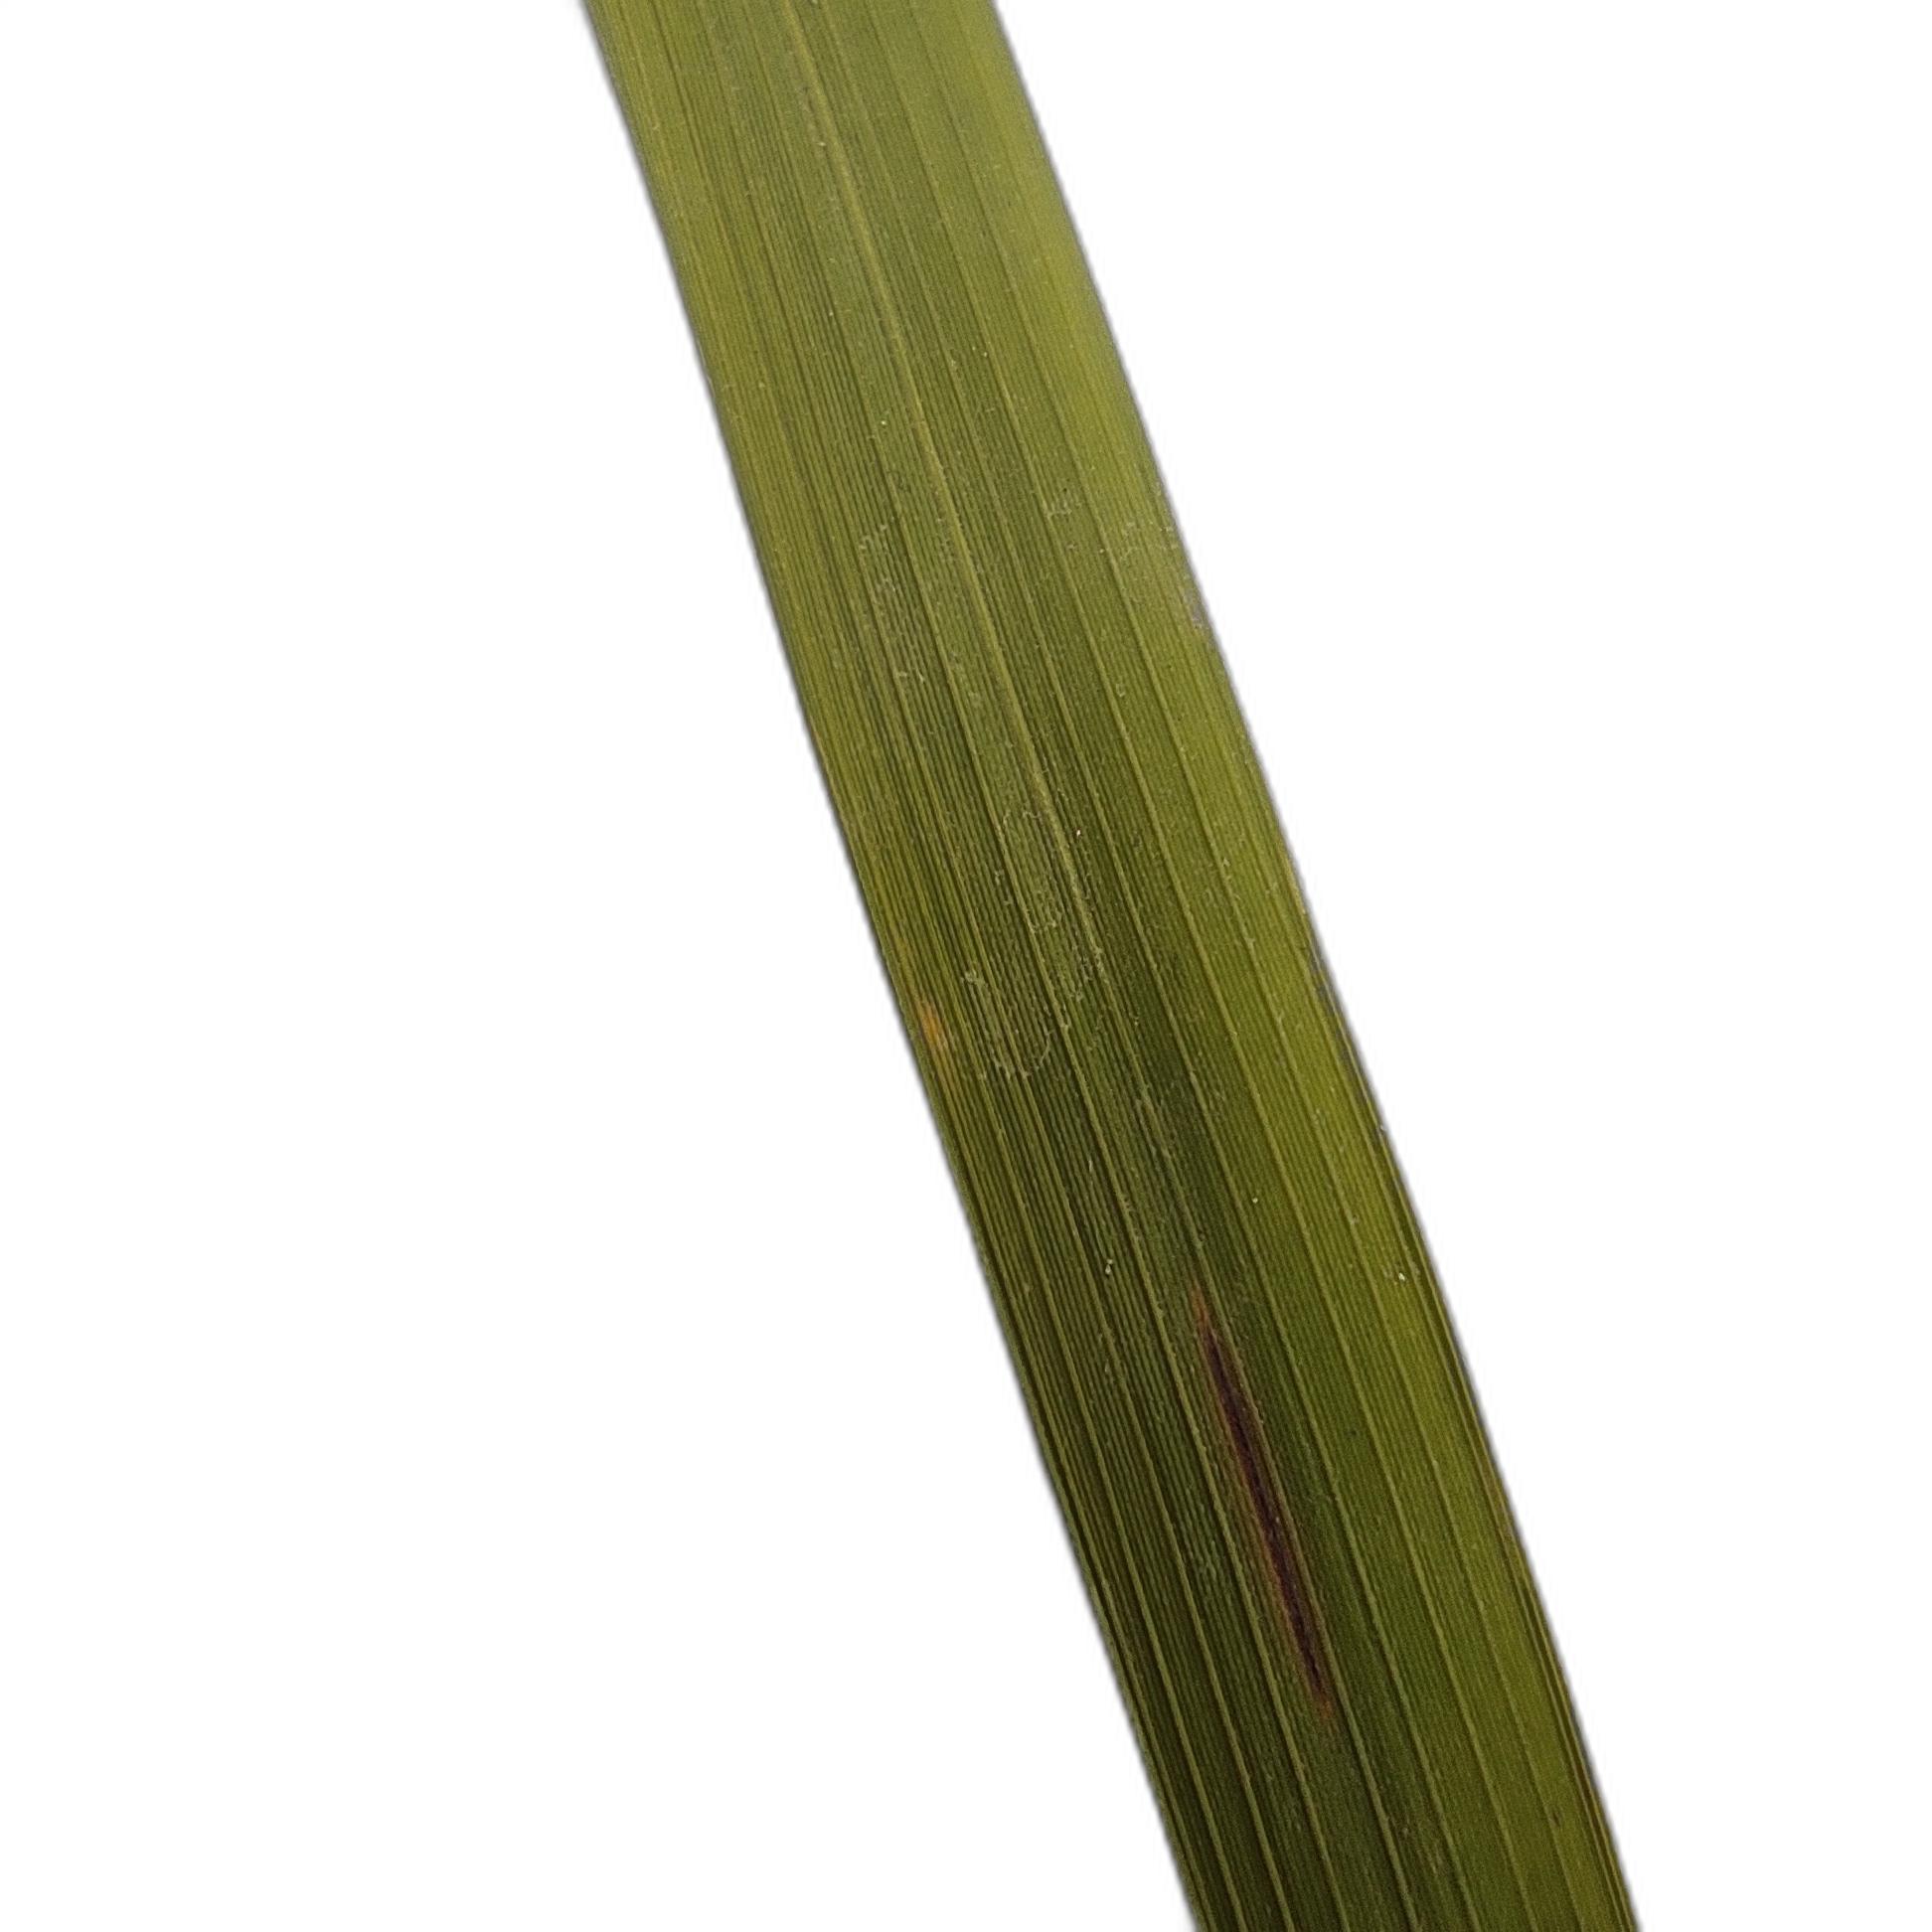
Label: Rice Blast